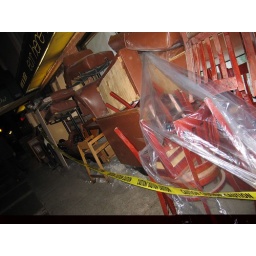
These red chairs were stacked up on the sidewalk near a restaurant that was being renovated in New York.